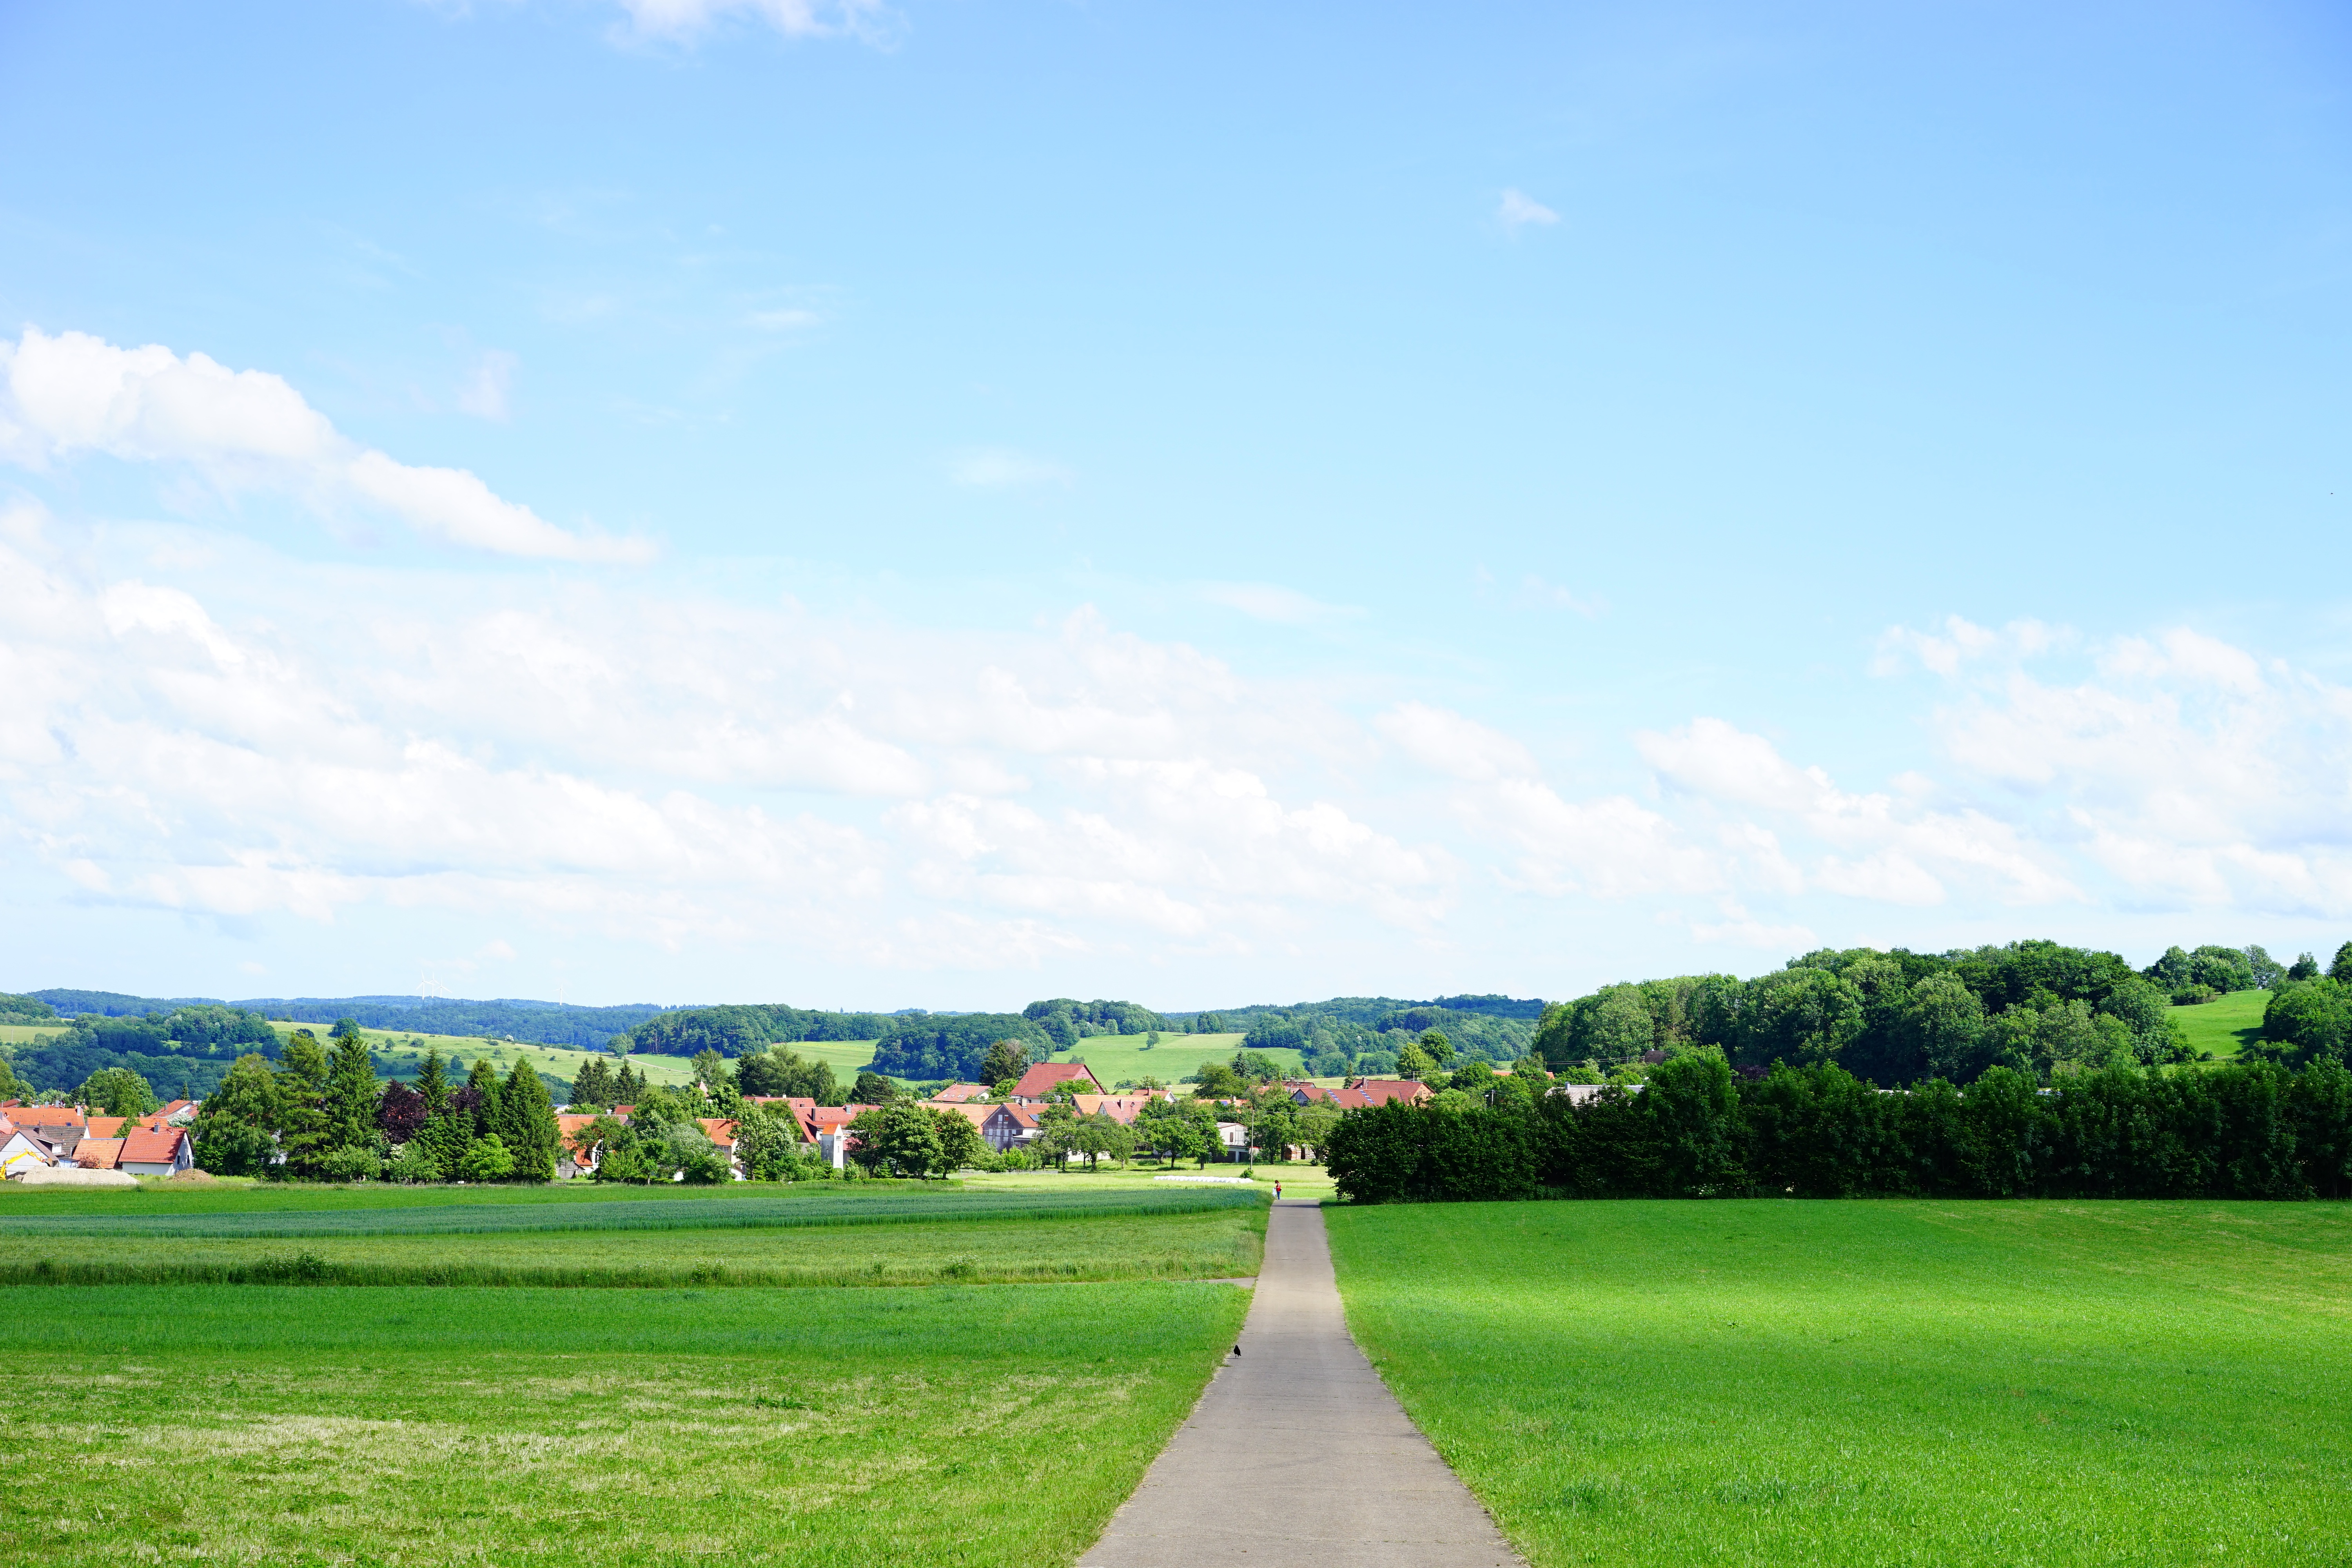
landscape, grass, horizon, cloud, structure, sky, road, field, farm, lawn, meadow, prairie, hill, hike, pasture, agriculture, plain, straight, golf course, grassland, away, target, rural area, determined, hiking day, swabian alb, ochsenwang, breitenstein, alb plateau, sport venue